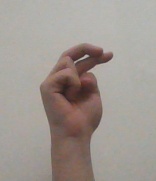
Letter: zay